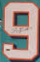
Number: 9